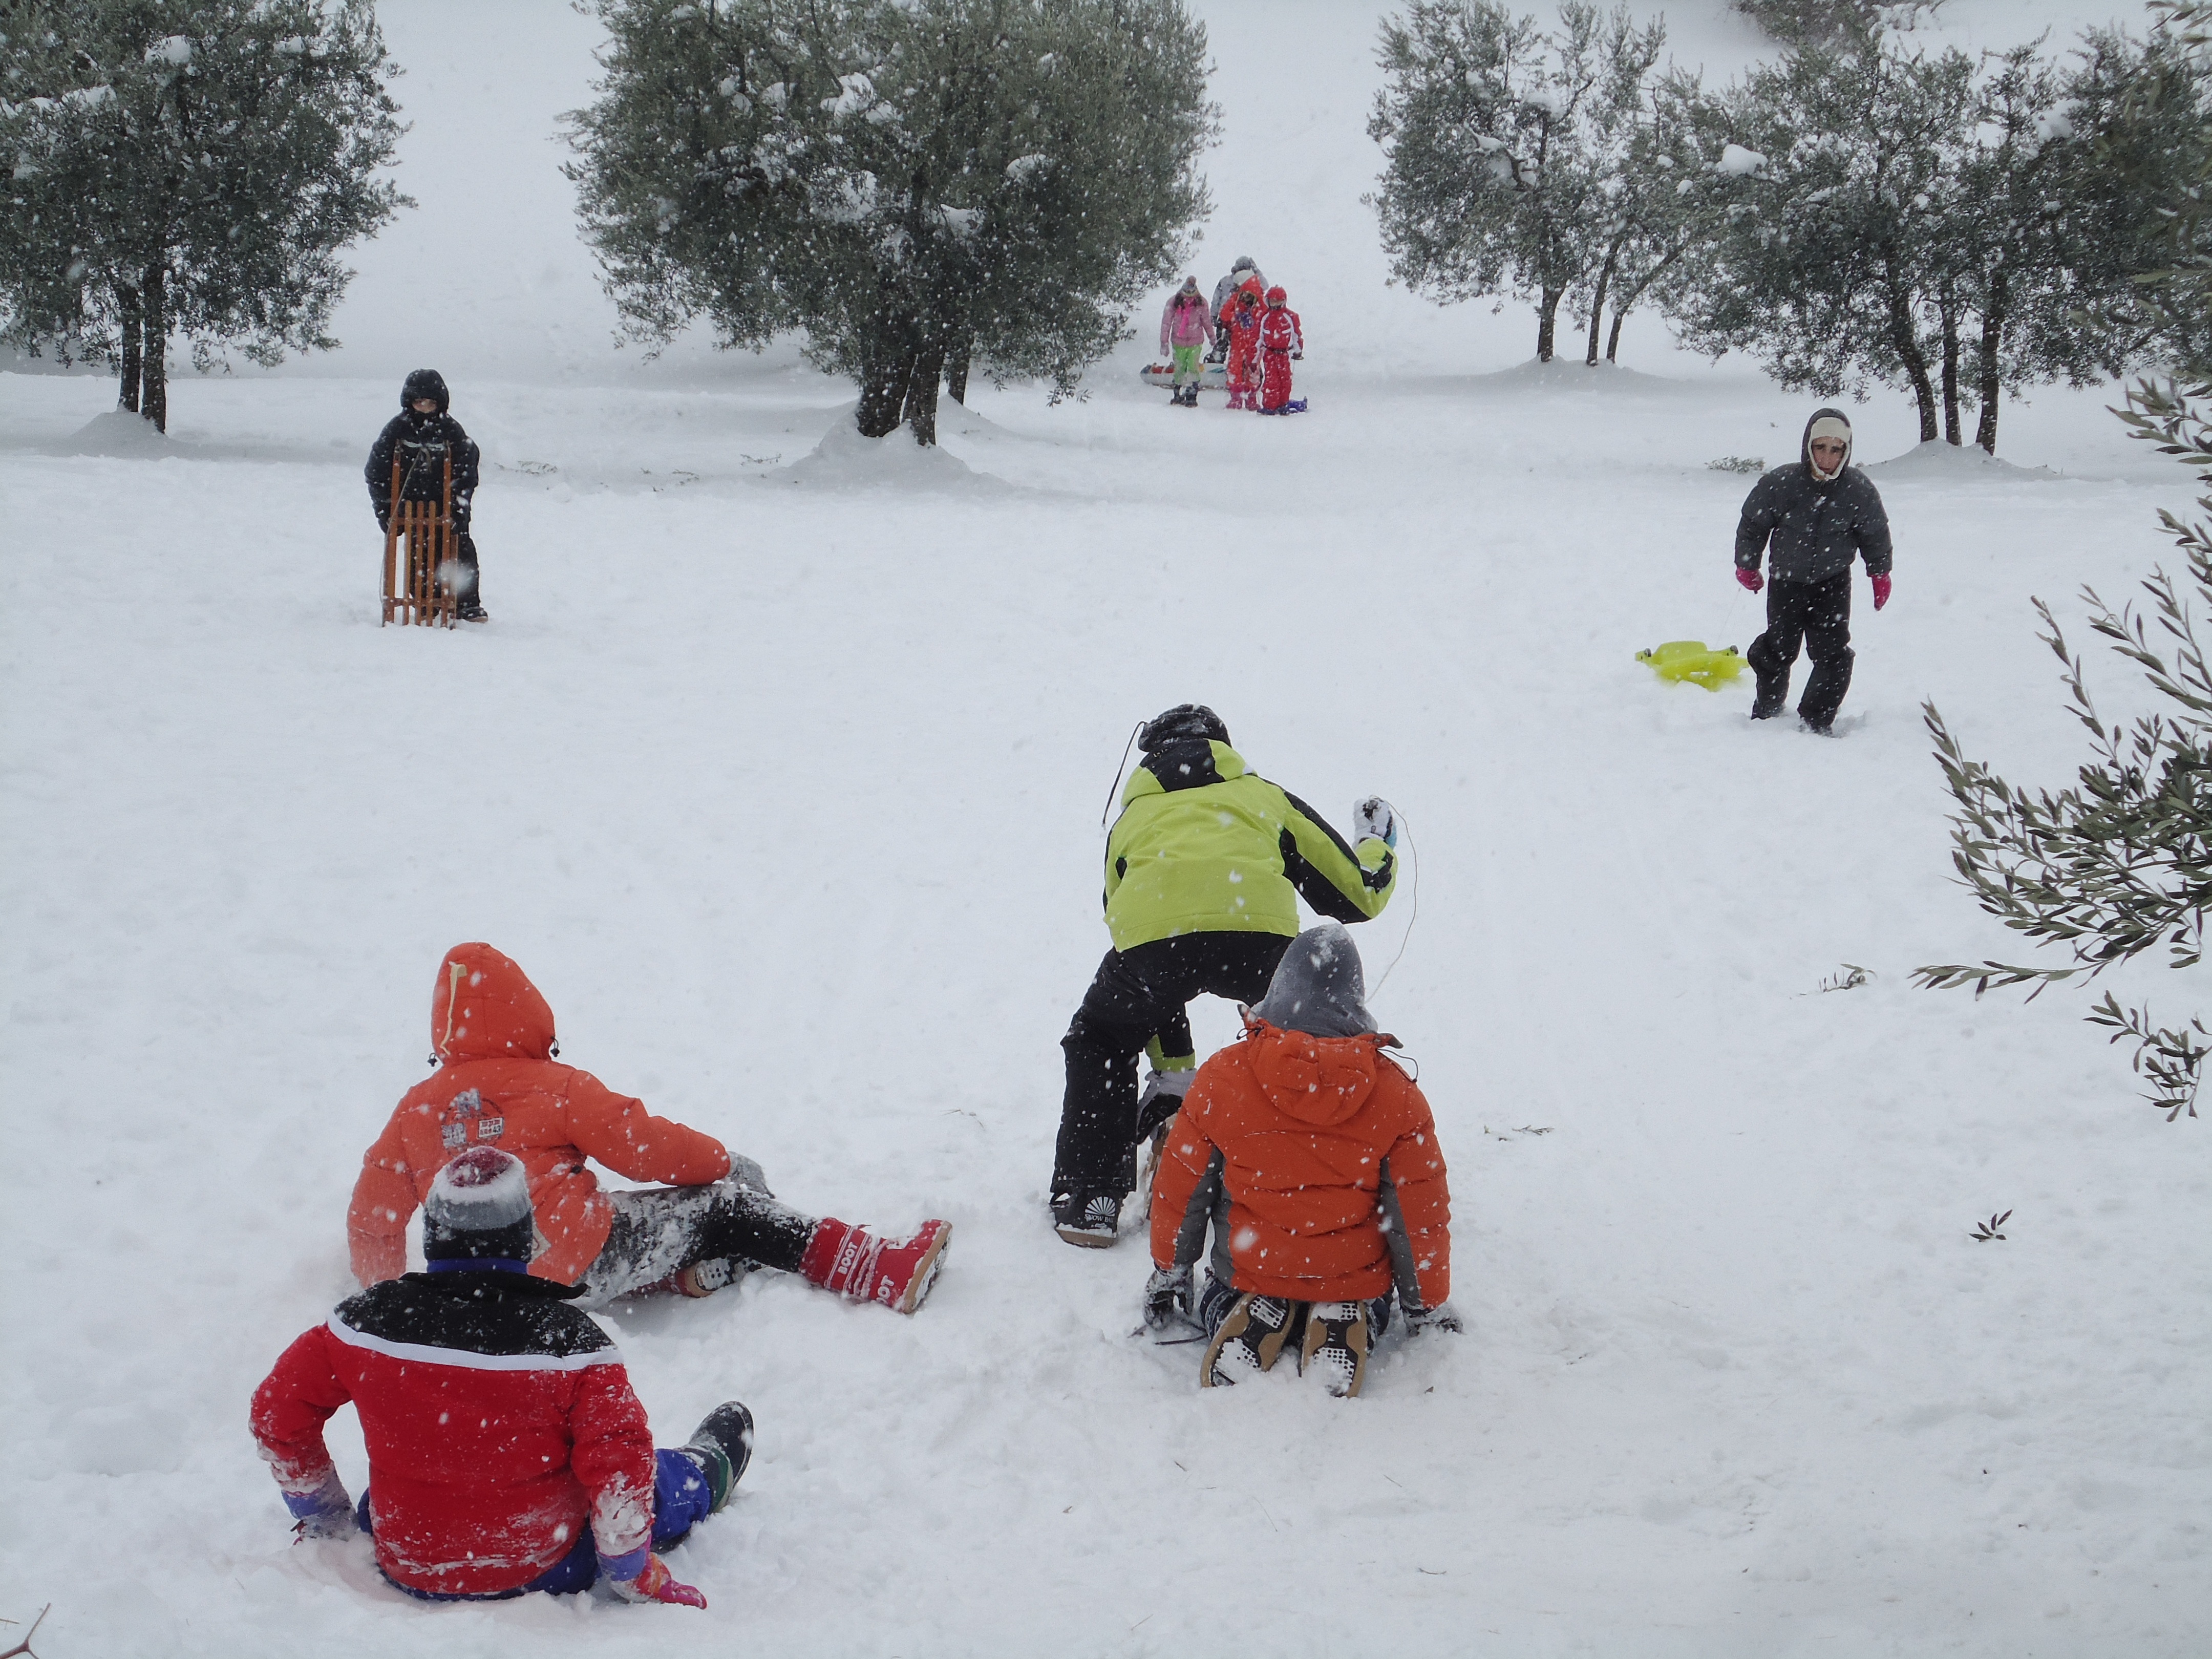
snow, cold, winter, vehicle, weather, winter sport, footwear, sled, sledding, nordic skiing, children on snow, geological phenomenon